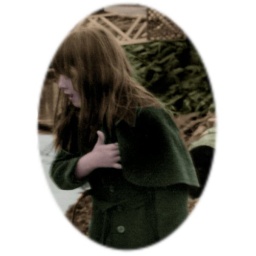
my daughter in the green coat that was my favourite coat ever for a little girl